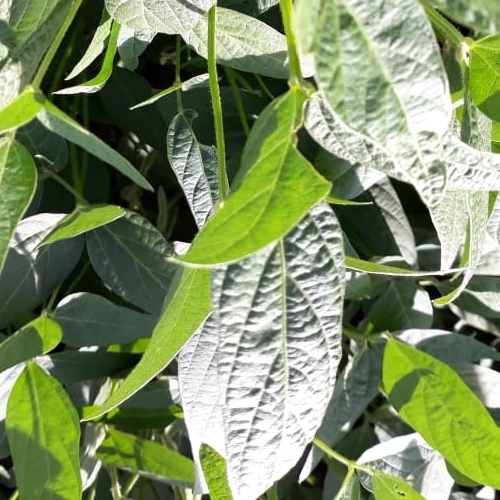
Label: Healthy